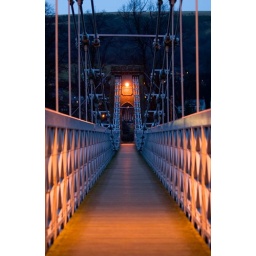
The bridge over the river Tweed between Gattonside and Melrose in the Scottish Borders at dusk in winter